Yan Chernyak

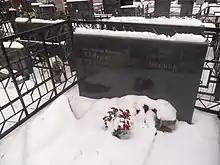
Chernyak's grave at the Preobrazhenskoye Cemetery in Moscow

He was made a Hero of the Russian Federation in December 1994, two months before he died on 19 February 1995.